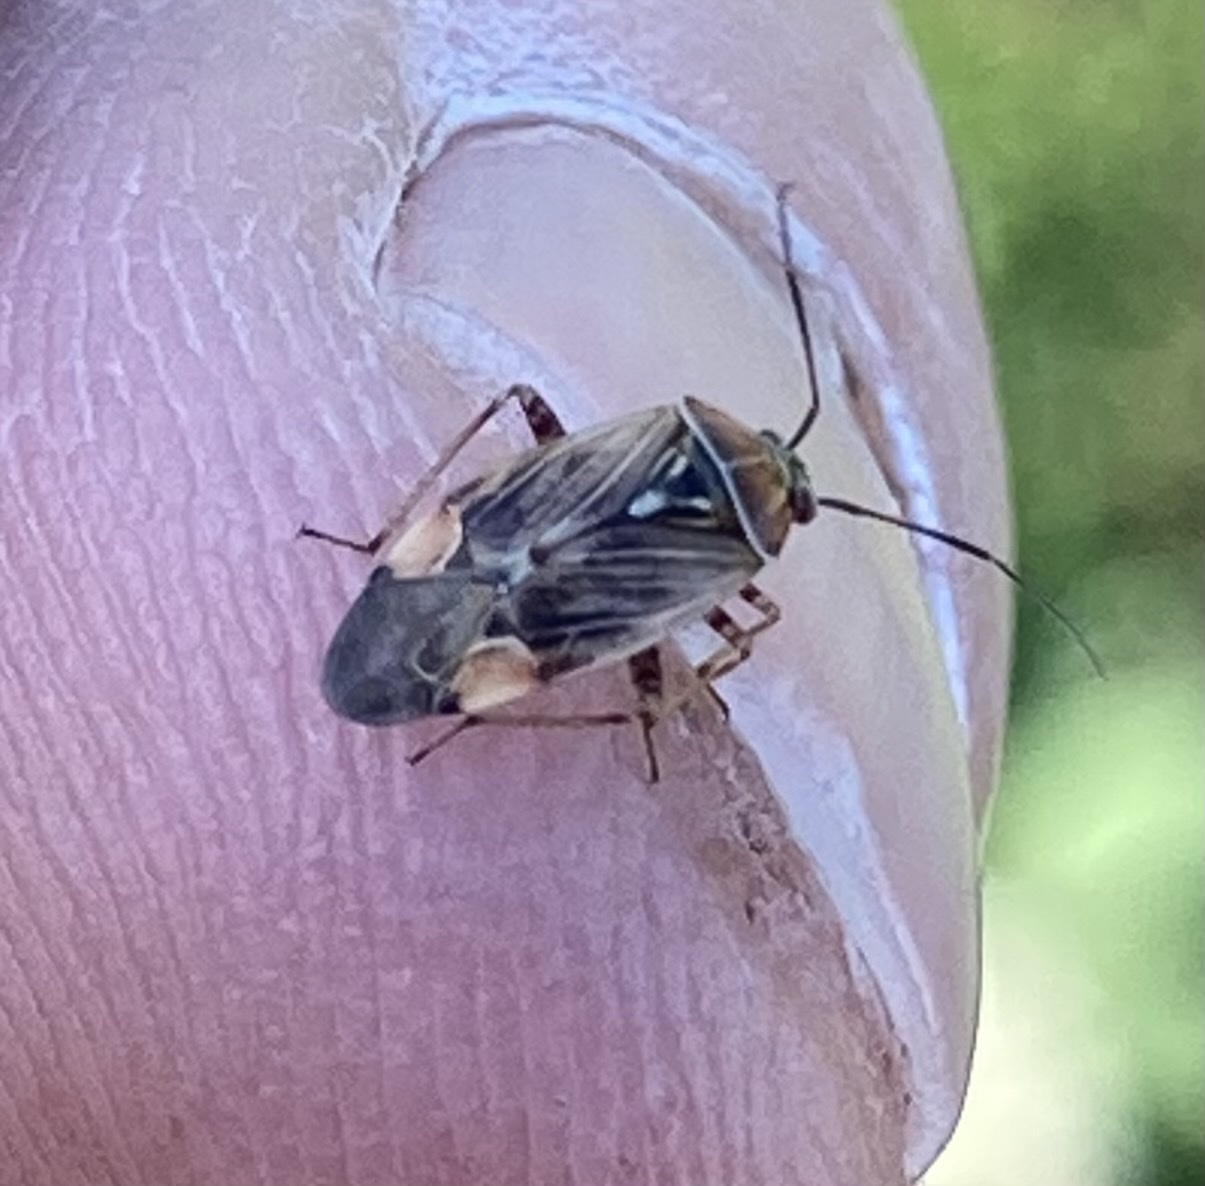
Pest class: lygus_bug